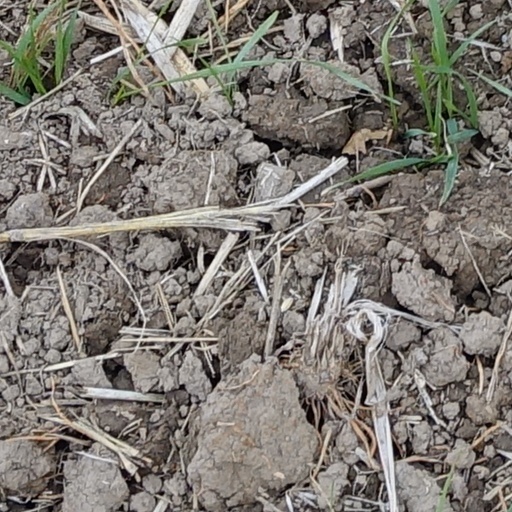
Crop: wheat